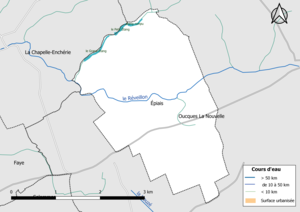
Carte du réseau hydrographique de la commune de fr:Épiais (Loir-et-Cher, France).
Épiais est une commune française située dans le département de Loir-et-Cher en région Centre-Val de Loire.